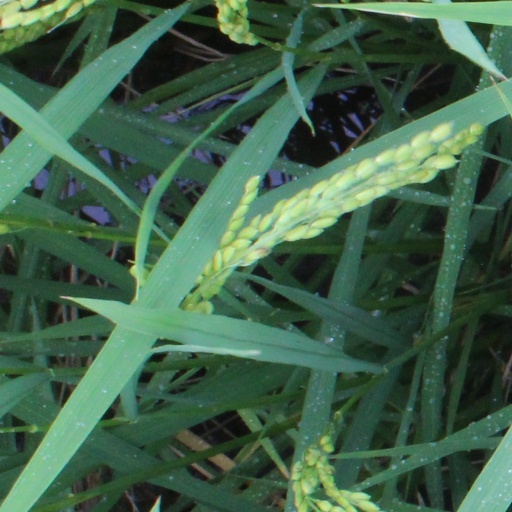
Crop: rice